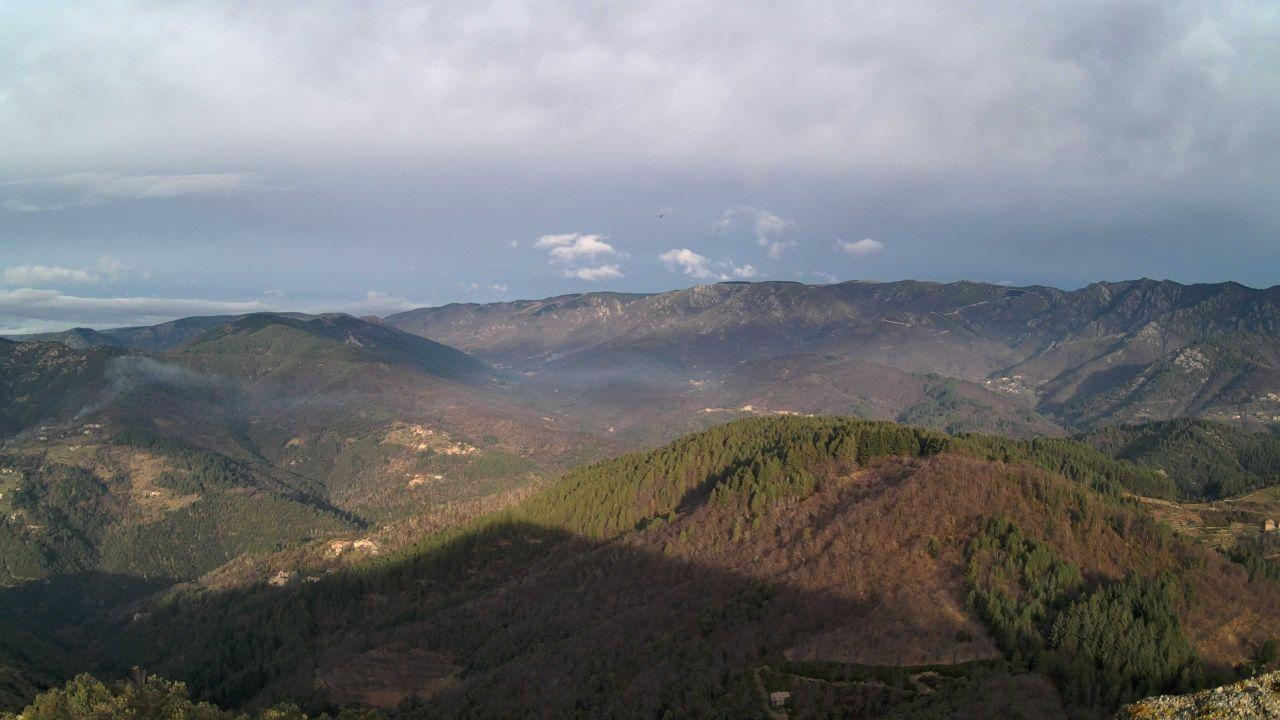
Fire: no
Smoke: yes